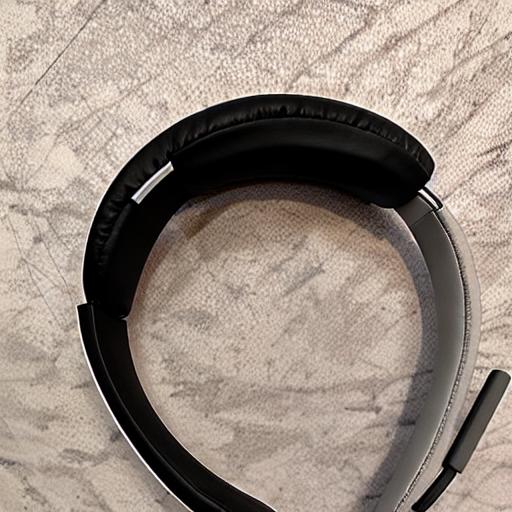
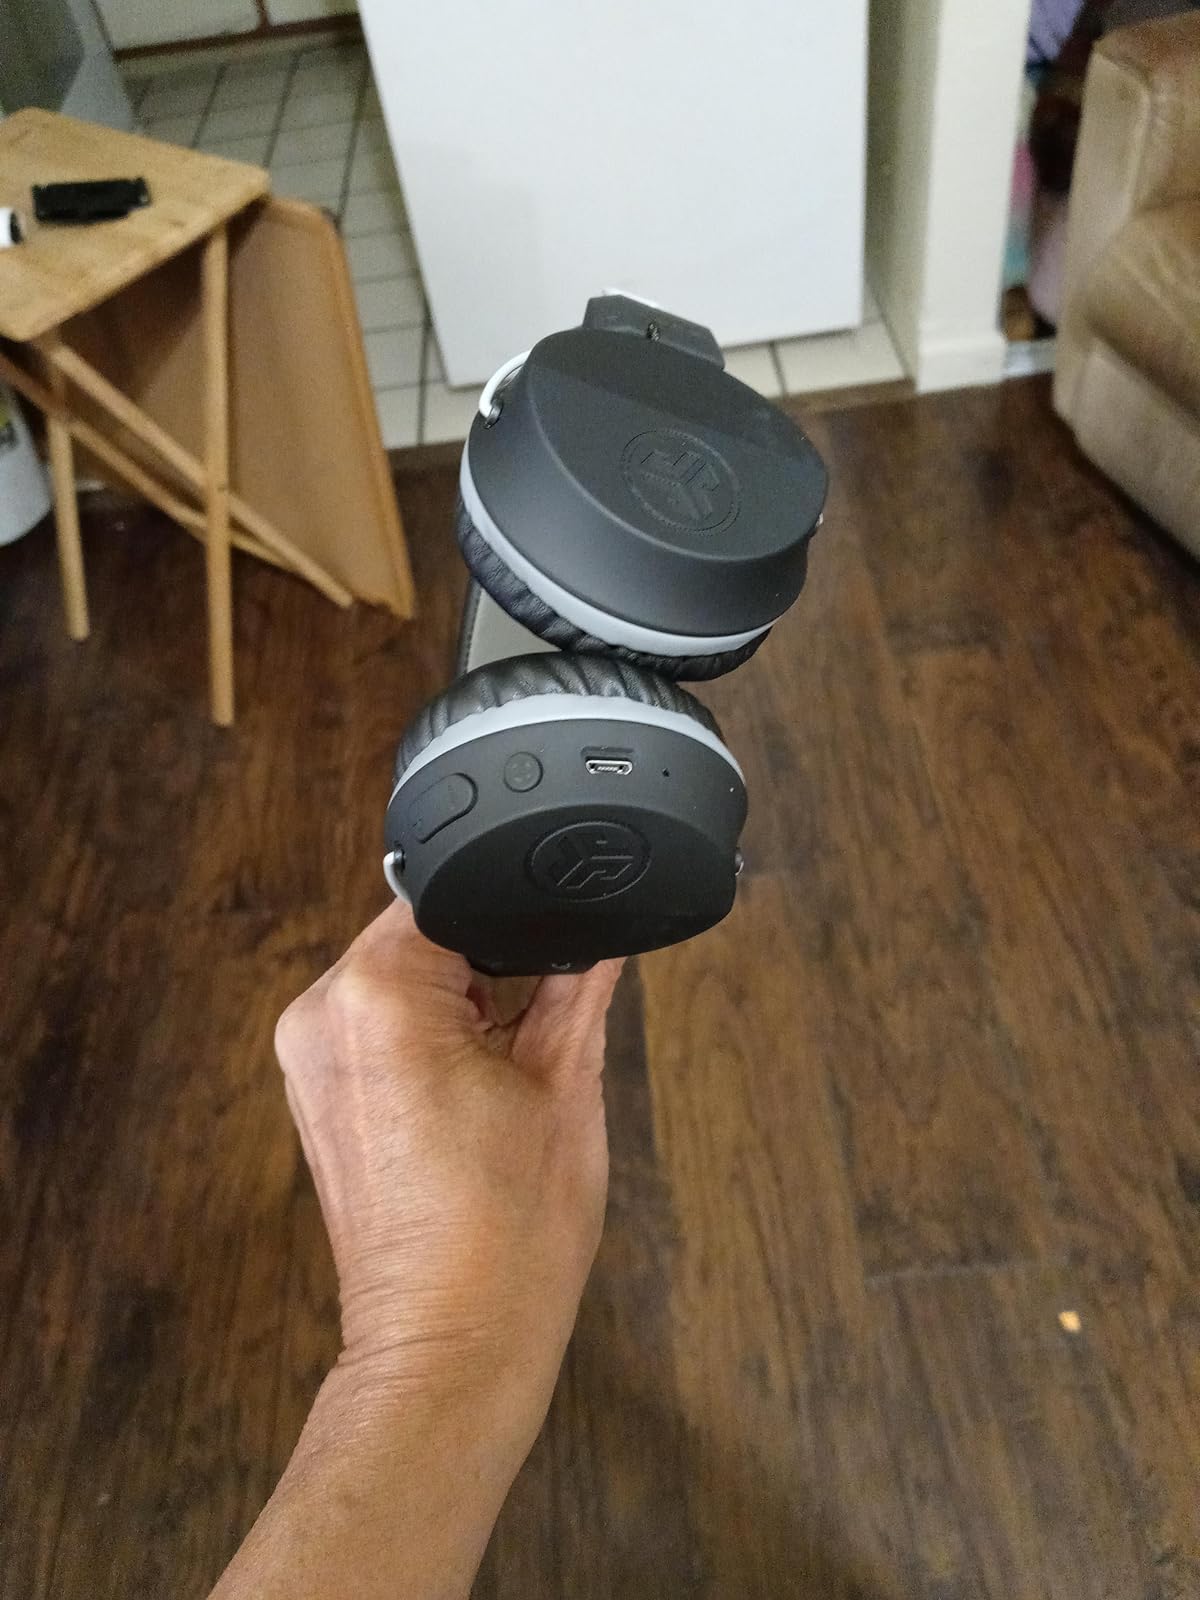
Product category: headphones
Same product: no